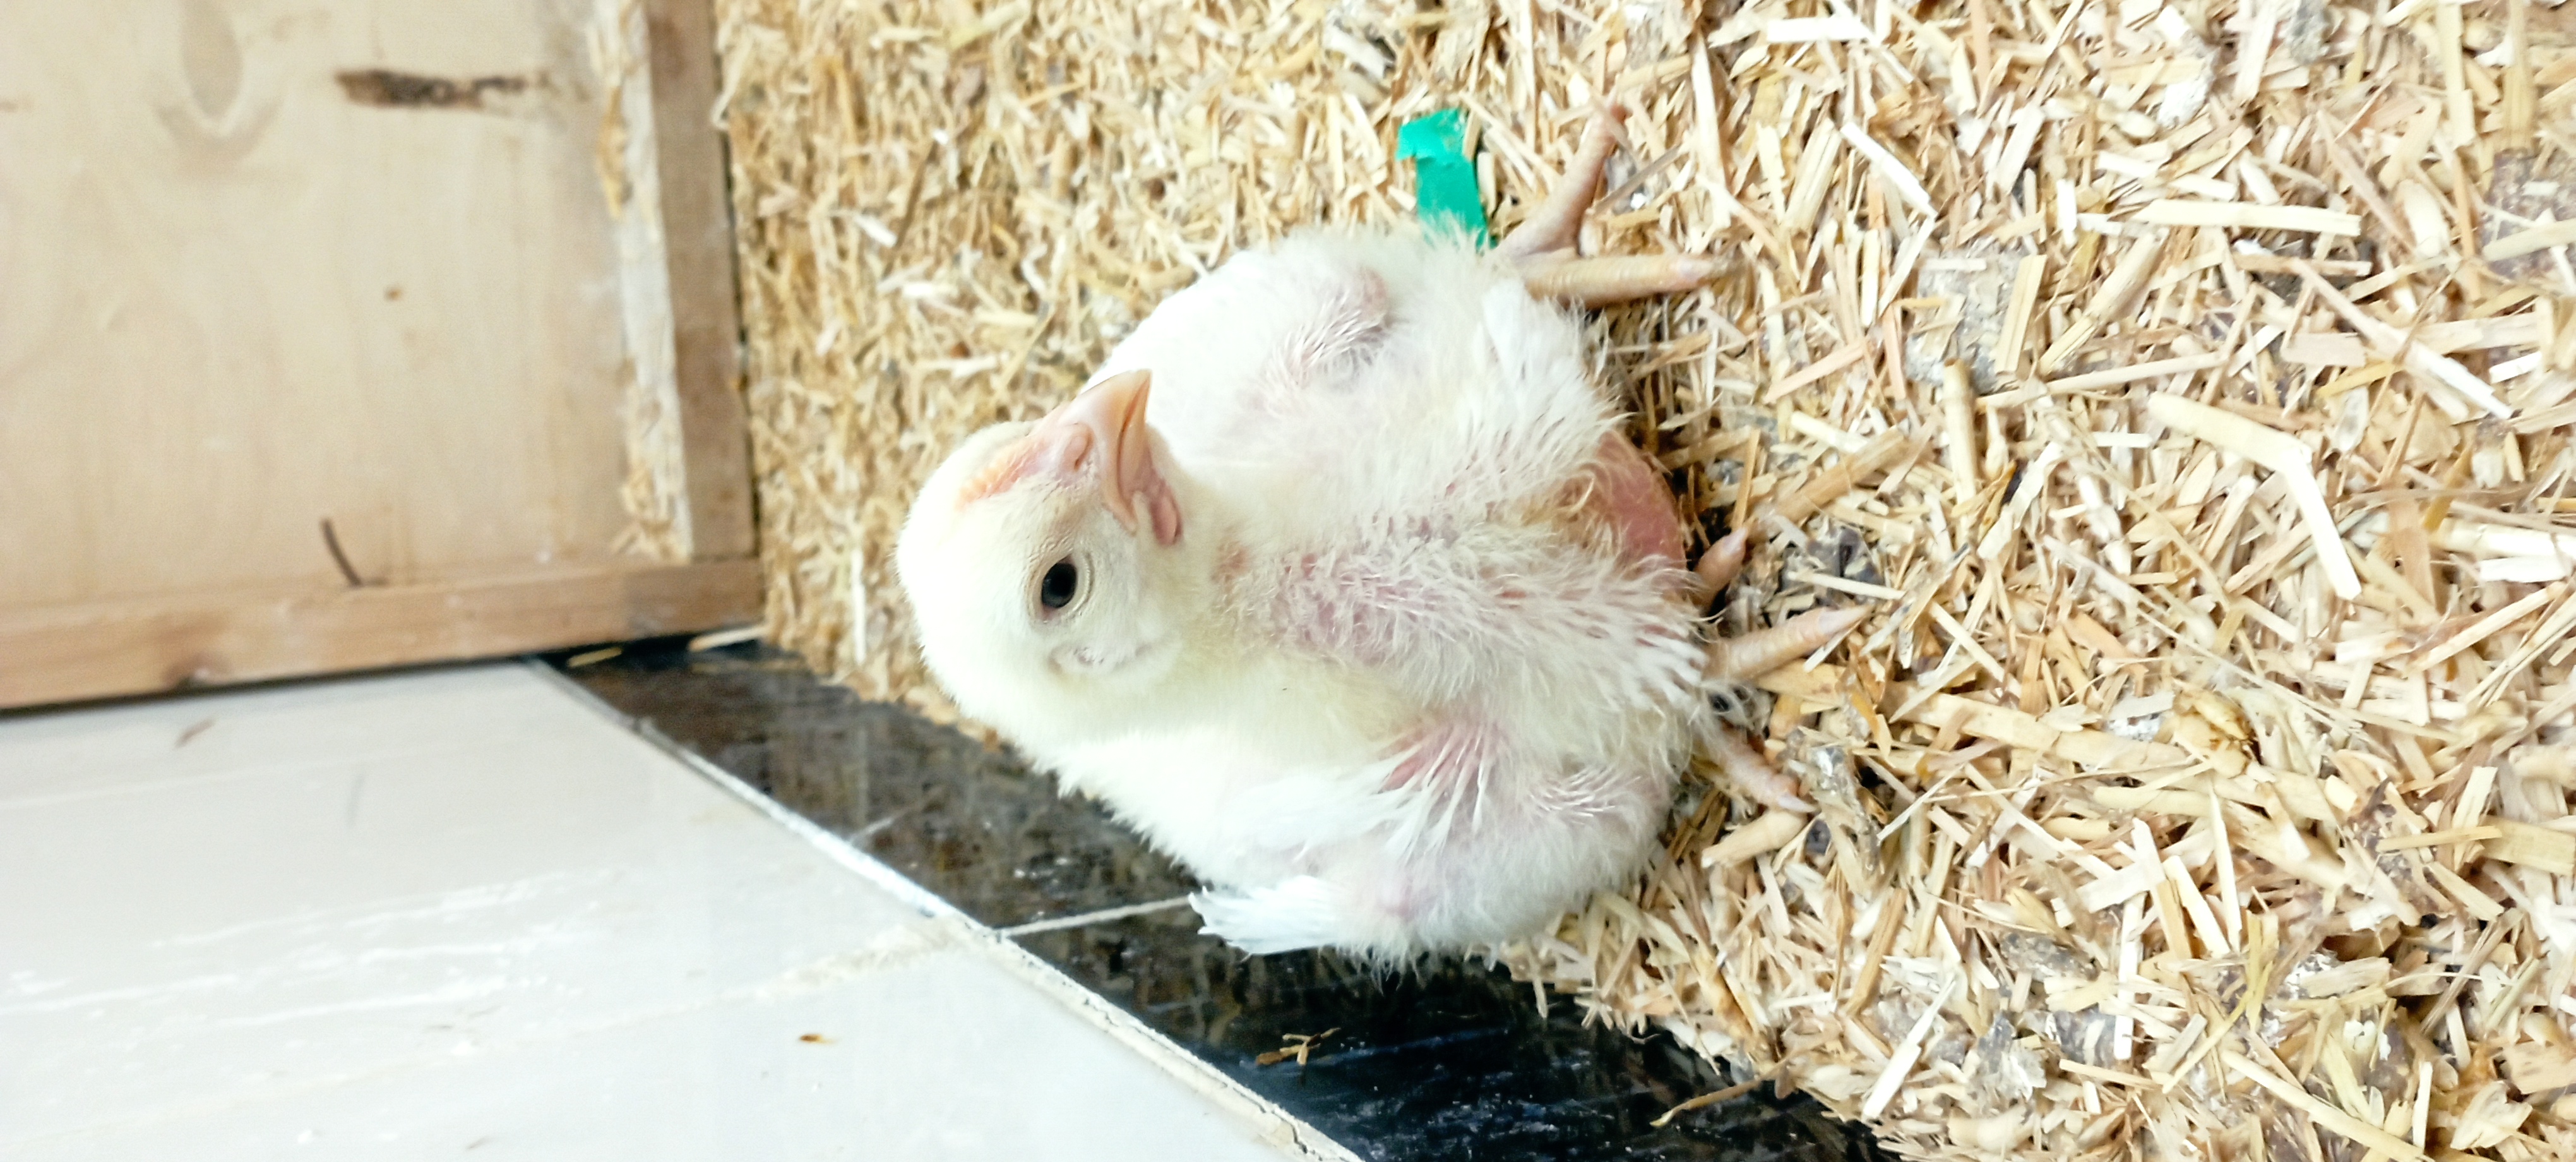
Weight: 650 g